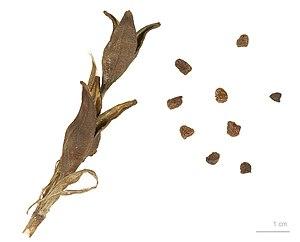
L'iris versicolore, ou clajeux, est une espèce d'iris indigène à l'Amérique du Nord. Elle est commune en milieu humide comme dans les marais, dans des prés de carex, et aux rivages des cours d'eau.